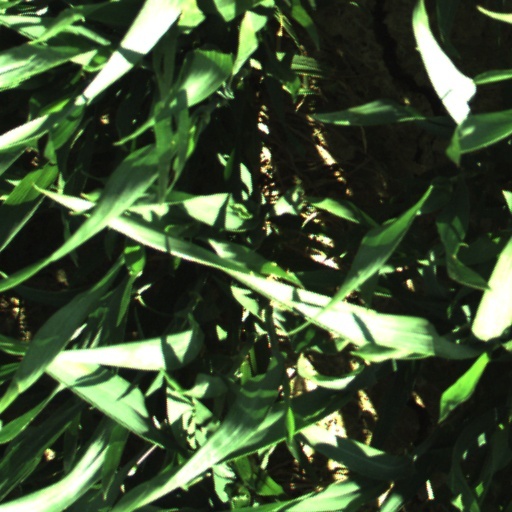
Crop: wheat